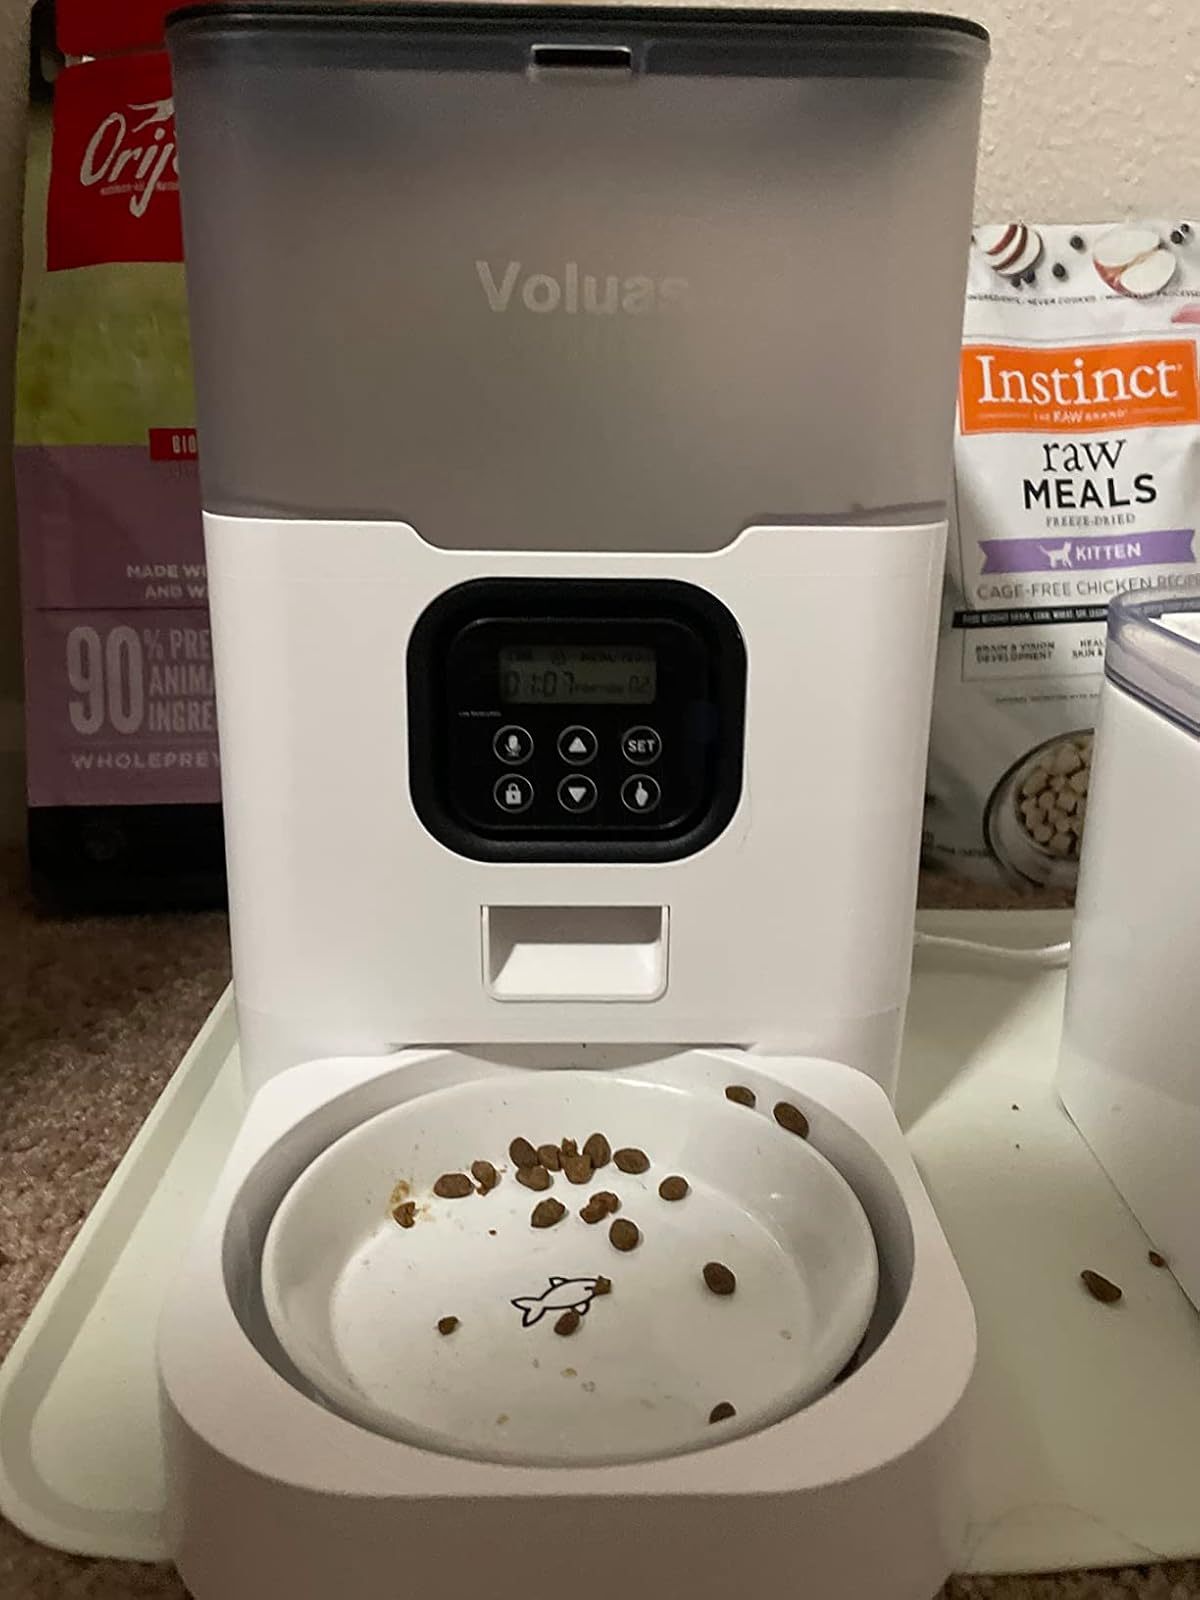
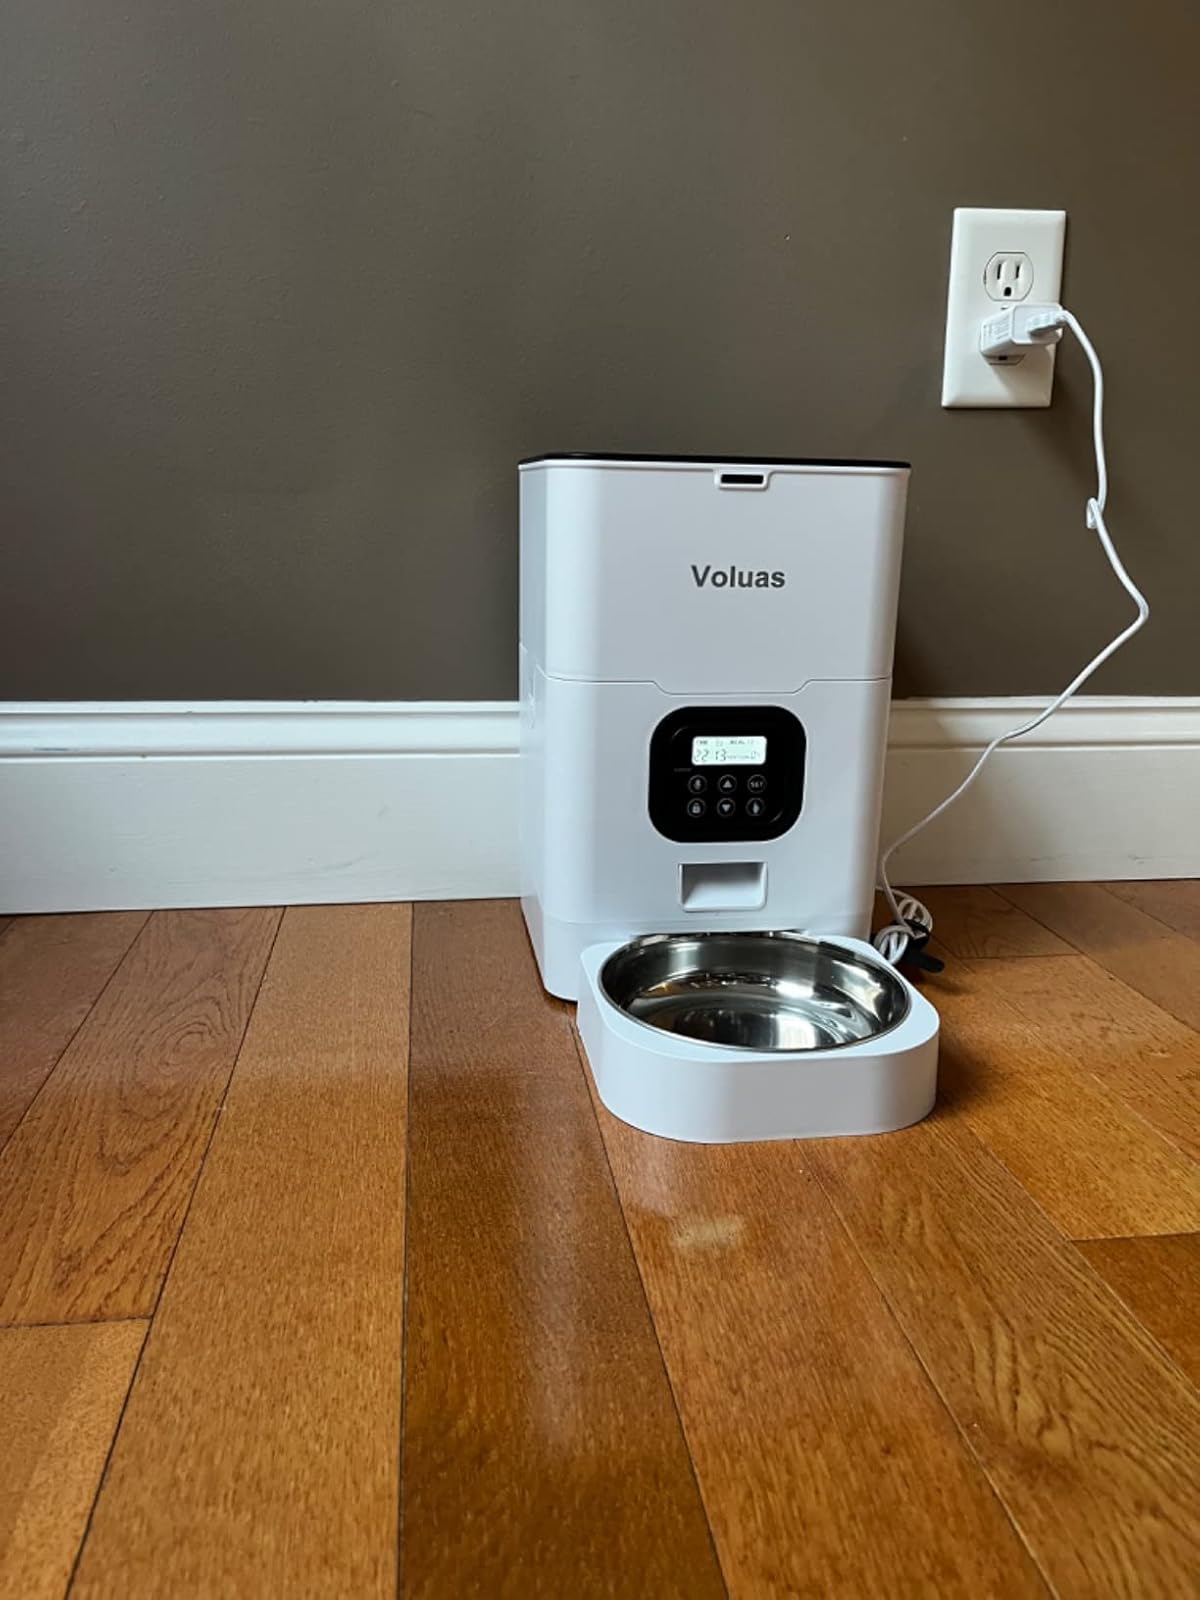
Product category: items_feeder
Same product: no